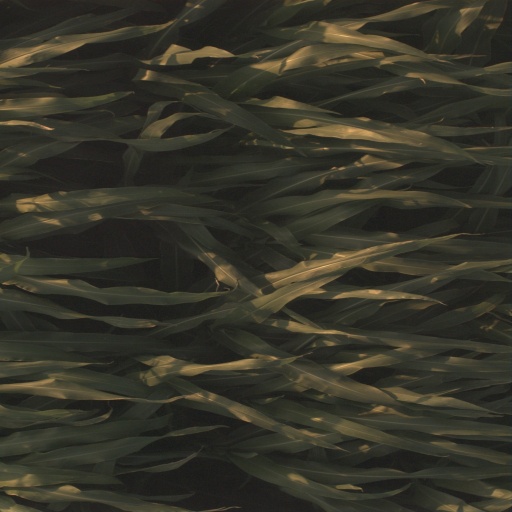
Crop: sorghum